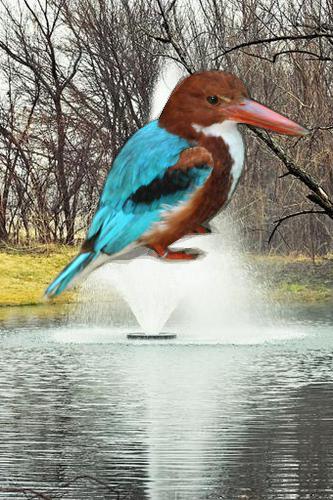
Bird species: White_breasted_Kingfisher
Bird type: landbird
Background: water